Mahāprajña

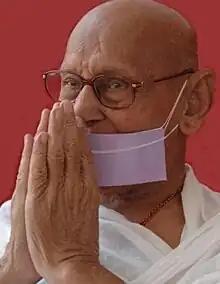
Acharya Mahapragya

Mahapragya started writing when he was 22 and did not cease until his death. He authored more than 300 books.